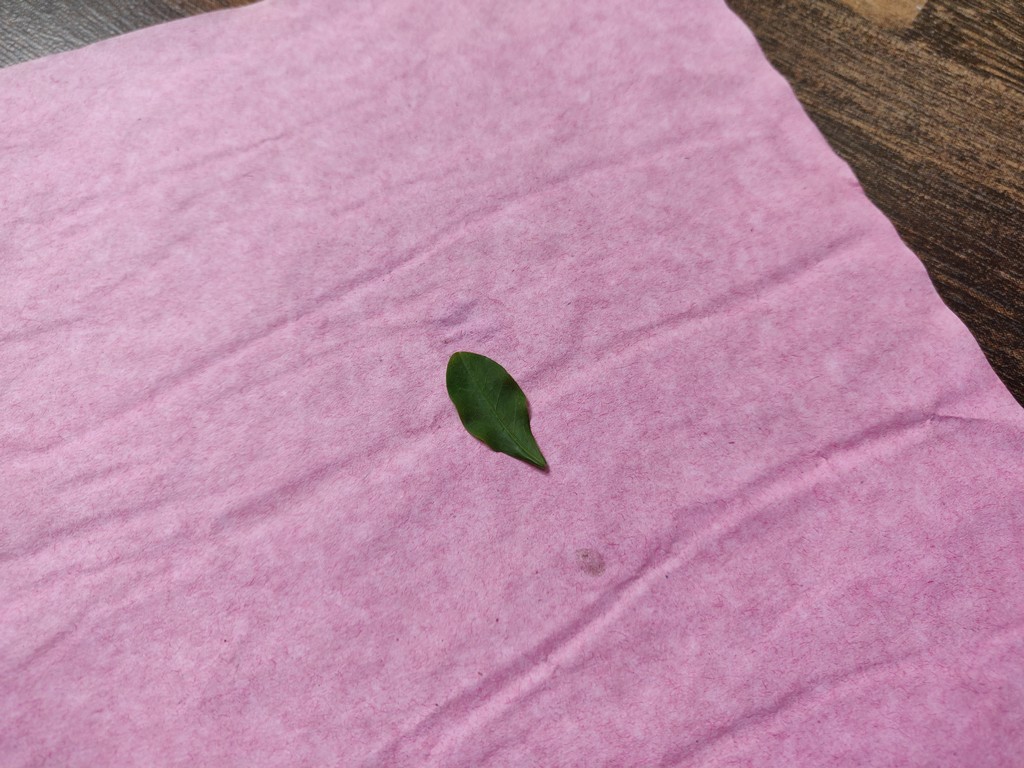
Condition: Healthy
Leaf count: single
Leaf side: front